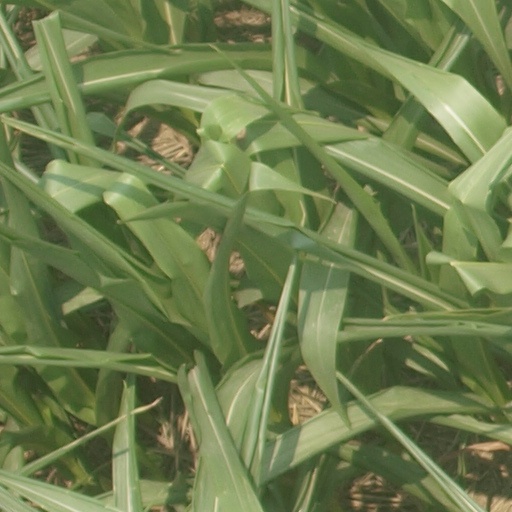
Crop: maize; corn